Question: Please indicate a possible affordance area of the knife that can be used for holding
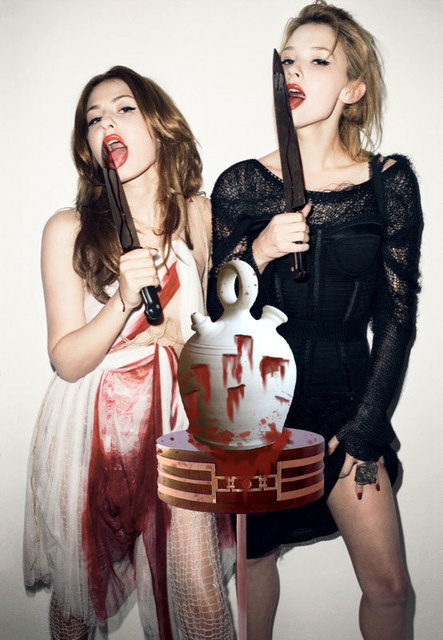
Answer: [284.951, 198.048, 309.078, 274.238]